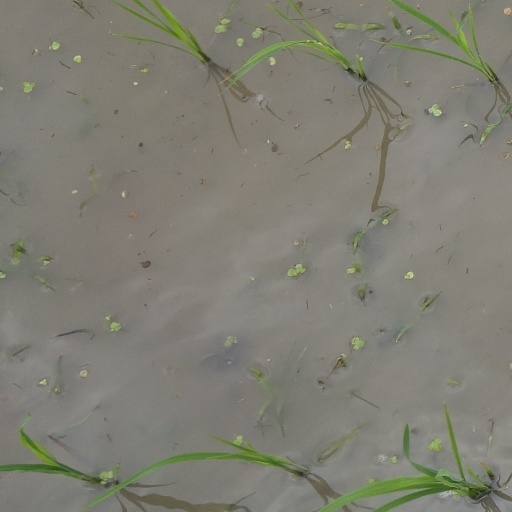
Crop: rice